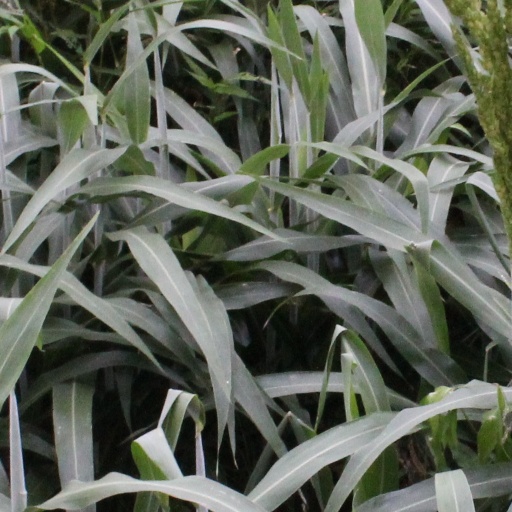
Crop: sorghum